University Philosophical Society

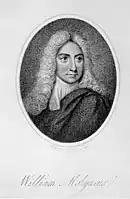
William Molyneux, founding member

The history of the University Philosophical Society spans over three centuries, several guises, identities and name changes.